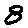
Label: 8